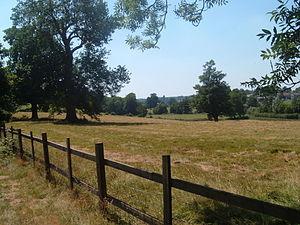
Finchcocks est un ancien manoir géorgien situé à Goudhurst, dans le Kent. Pendant 45 ans, il abrite un grand musée convivial d'instruments à clavier historiques, présentant une collection de clavecins, clavicordes, pianoforte, pianos carrés, orgues et autres instruments de musique. Le musée est dirigé par les propriétaires de la maison, Richard et Katrina Burnett. Il appartient ensuite à Neil et Harriet Nichols qui l'utilisent comme une maison familiale et un lieu pour des cours et des retraites de piano résidentielles.